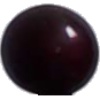
Label: Cherry Wax Black 1